Paul Simon

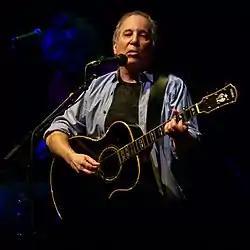
Simon in 2011

Paul Frederic Simon (born October 13, 1941) is an American singer-songwriter and guitarist, known for his solo work and his collaborations with Art Garfunkel. He and Garfunkel, whom he met in elementary school in 1953, came to prominence in the 1960s as Simon & Garfunkel. Their blend of folk and rock, including hits such as "The Sound of Silence" (1965), "Mrs. Robinson" (1968), "America" (1968), and "The Boxer" (1969), served as a soundtrack to the 1960s counterculture. Their final album, "Bridge over Troubled Water" (1970), is among the best-selling of all time.